Lasham Airfield

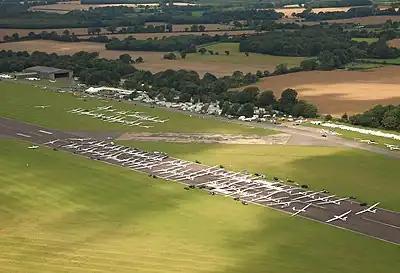
Competition grid at Lasham Airfield in 2009

Lasham Gliding Society (LGS) was established in 1958 to unify operations of the gliding clubs that had been operating since 1951. It later signed a long lease on the airfield from the Ministry of Defence. The airfield's boundaries were reduced but it still occupies over .